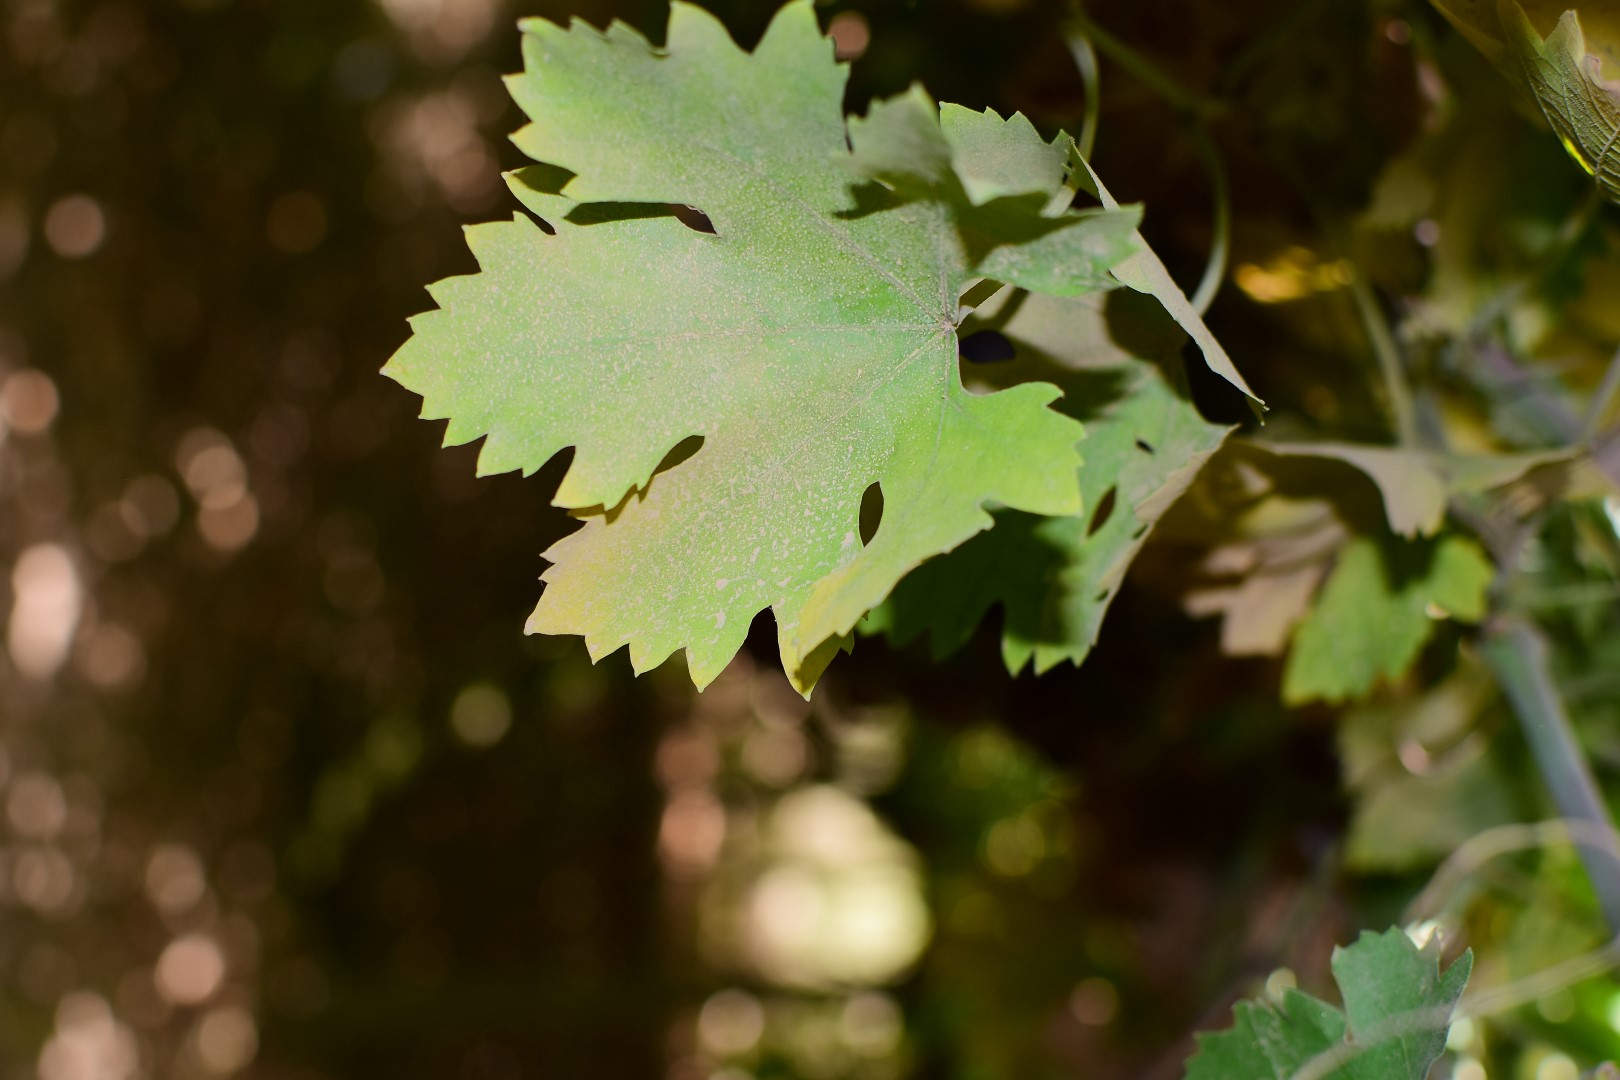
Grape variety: Riasi